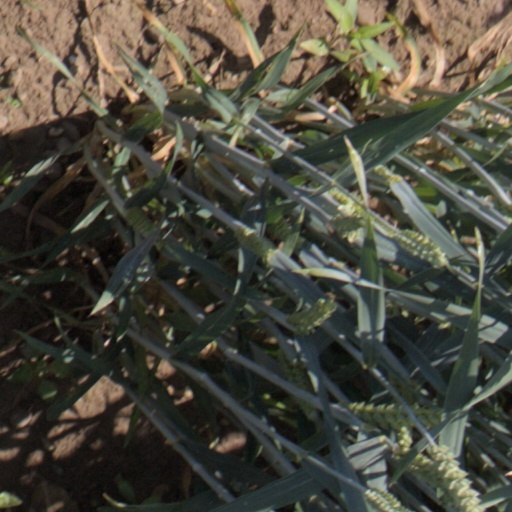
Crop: wheat